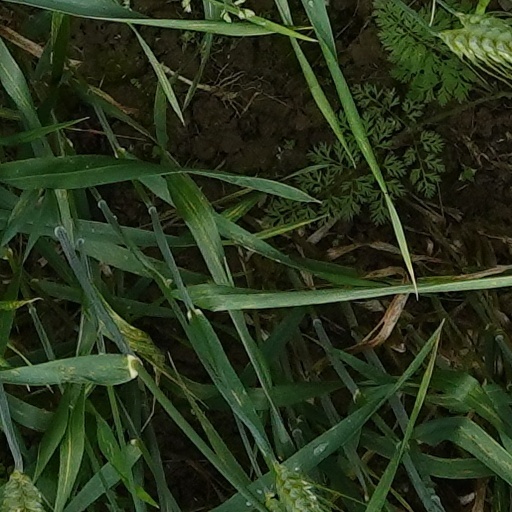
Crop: wheat